Metsä (theme park)

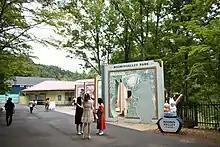
Welcome Gate of Moominvalley Park

Metsä Village is a large park and leisure area which is intended to evoke the happiness of the Nordic world through bringing visitors close to nature. The complex encircles Lake Miyazawa and is intended to resemble the Finnish countryside.